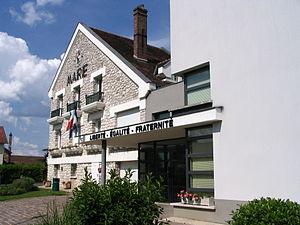
La mairie de Samoreau, Seine-et-Marne, France.